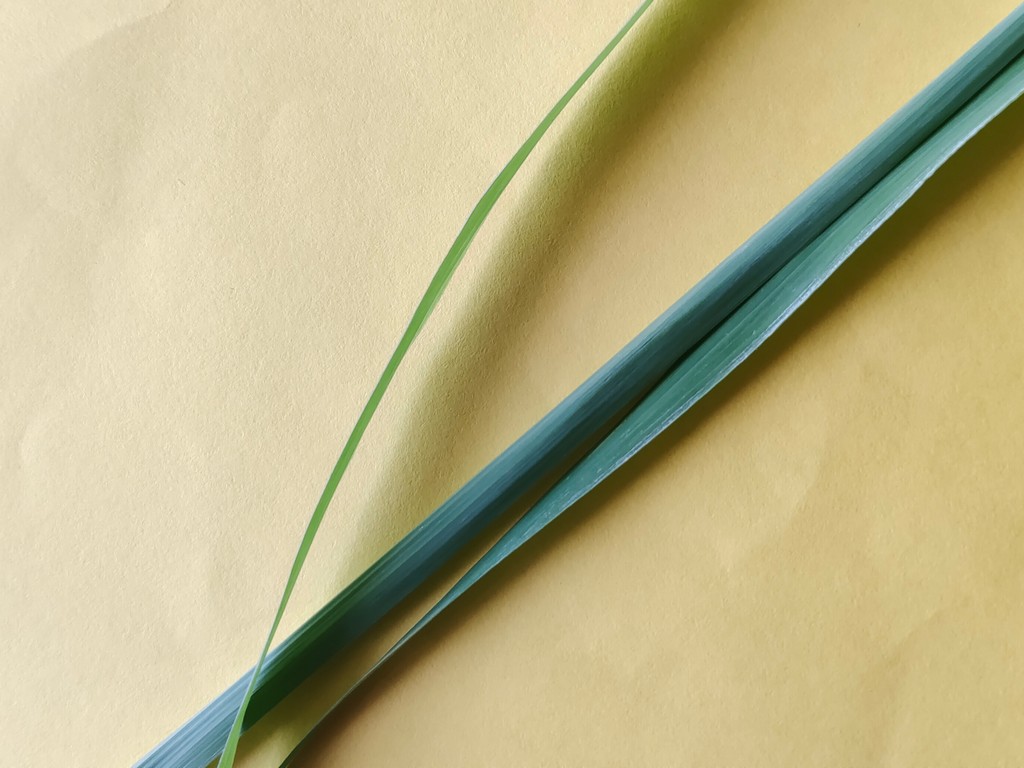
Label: Healthy